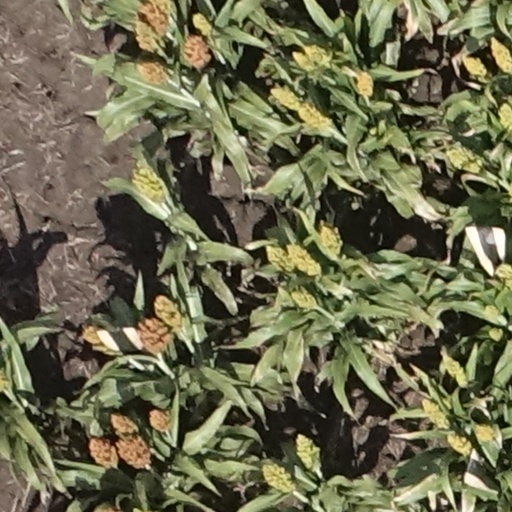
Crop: sorghum